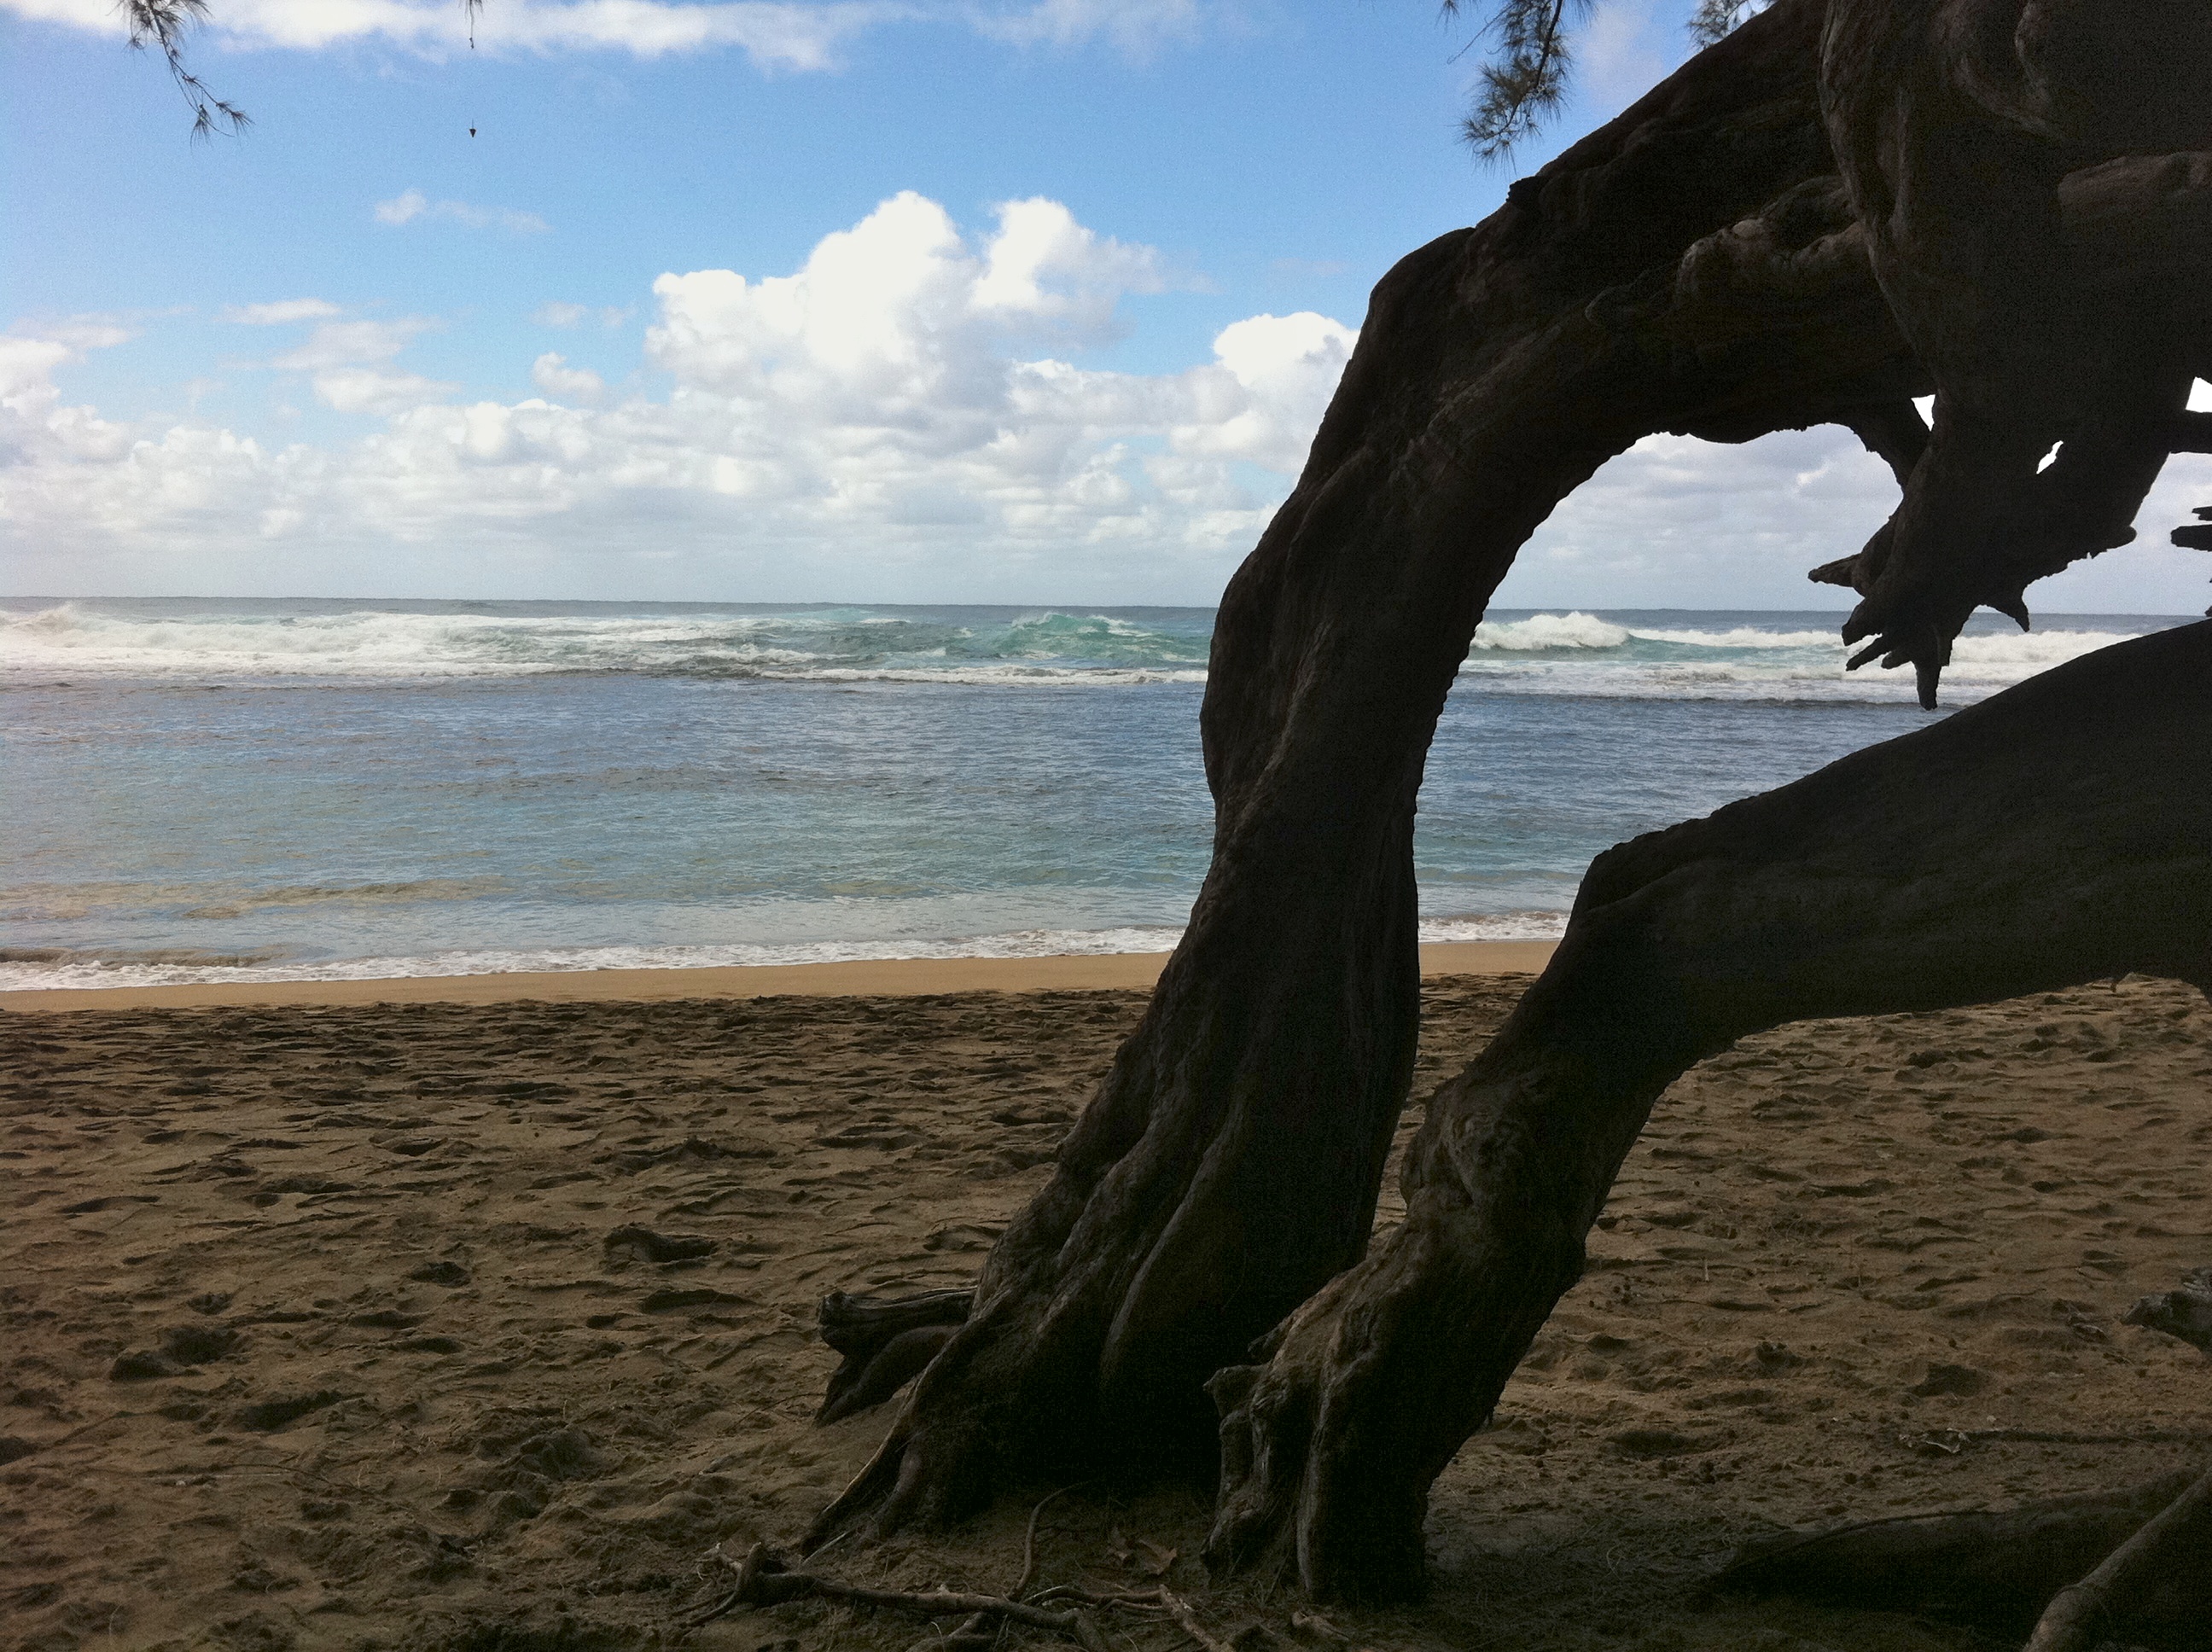
beach, sea, coast, tree, sand, rock, ocean, shore, wave, wind, terrain, material, body of water, hawaiikauai